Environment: real
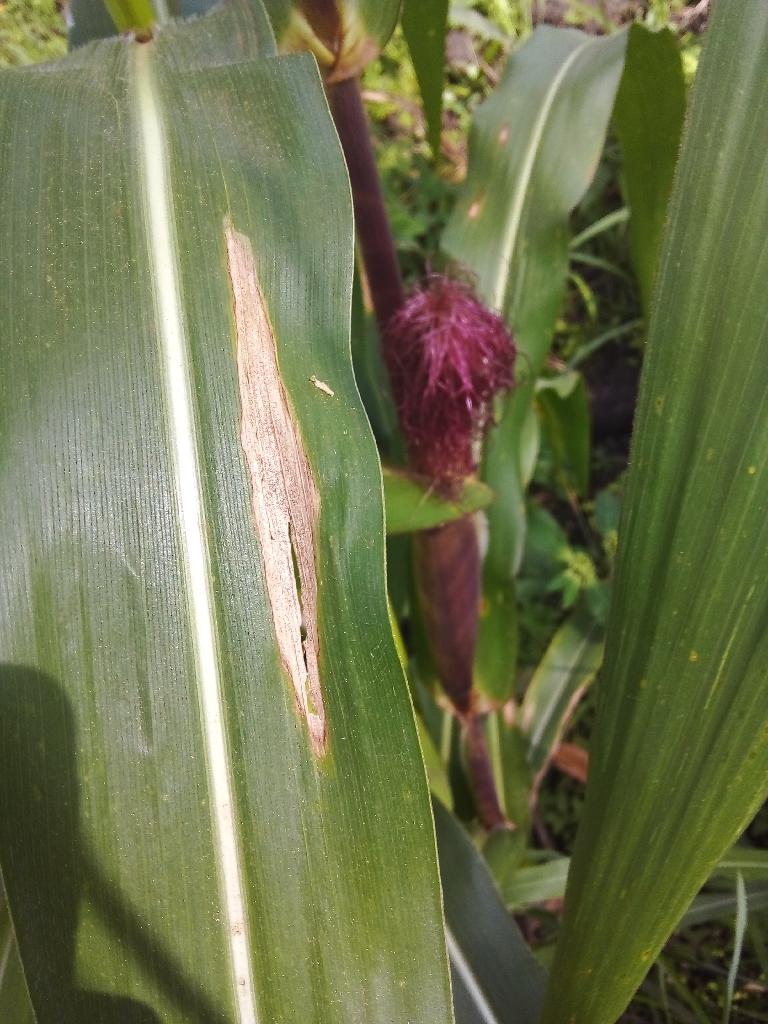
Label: northern_corn_leaf_blight